Na Maloom Afraad 2

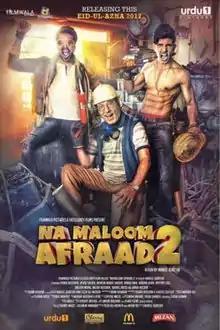
Theatrical release poster

Na Maloom Afraad 2 is a 2017 Pakistani action comedy film, co-written and directed by Nabeel Qureshi and produced by Fizza Ali Meerza and Mehdi Ali. It is a sequel to "Na Maloom Afraad" (2014). The film stars Fahad Mustafa, Javed Sheikh, Mohsin Abbas Haider and Urwa Hocane reprising their roles from the previous film. New additions to the cast include Marina Khan and Hania Amir. While Nayyar Ejaz, Saleem Meraj and Nazr-ul-Hassan played the main antagonists.